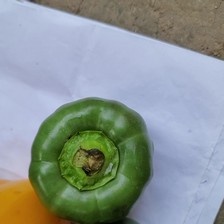
Label: capsicum